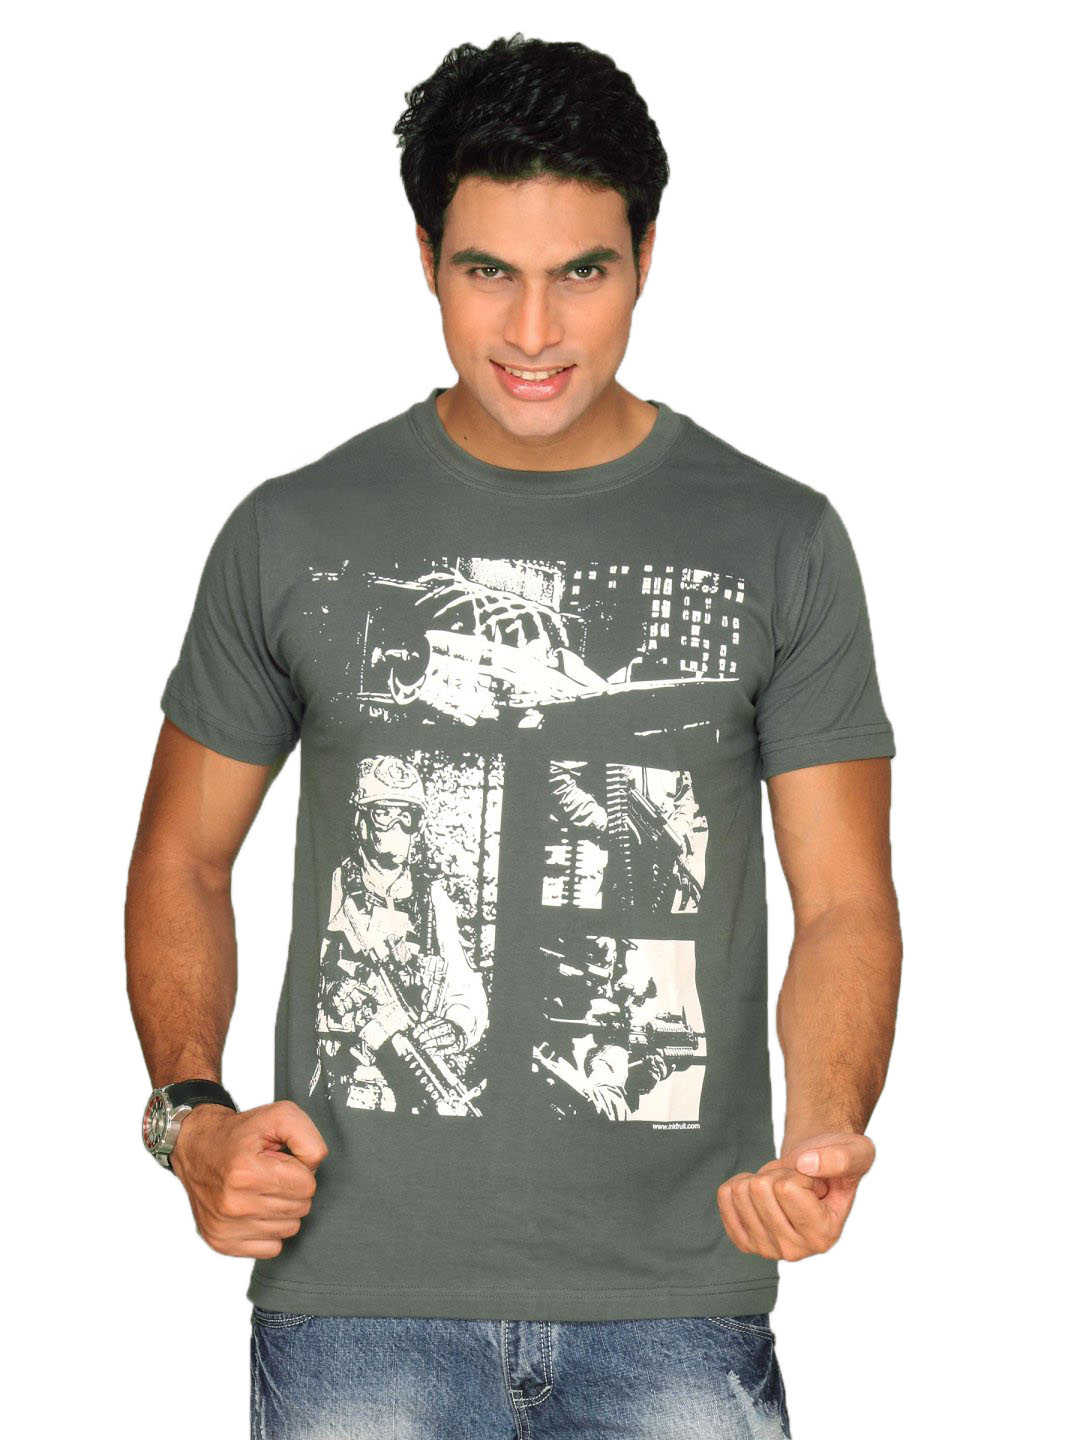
Inkfruit Men's War Dark Grey T-shirt
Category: Apparel / Topwear / Tshirts
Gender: Men
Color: Grey
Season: Winter 2011
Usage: Casual